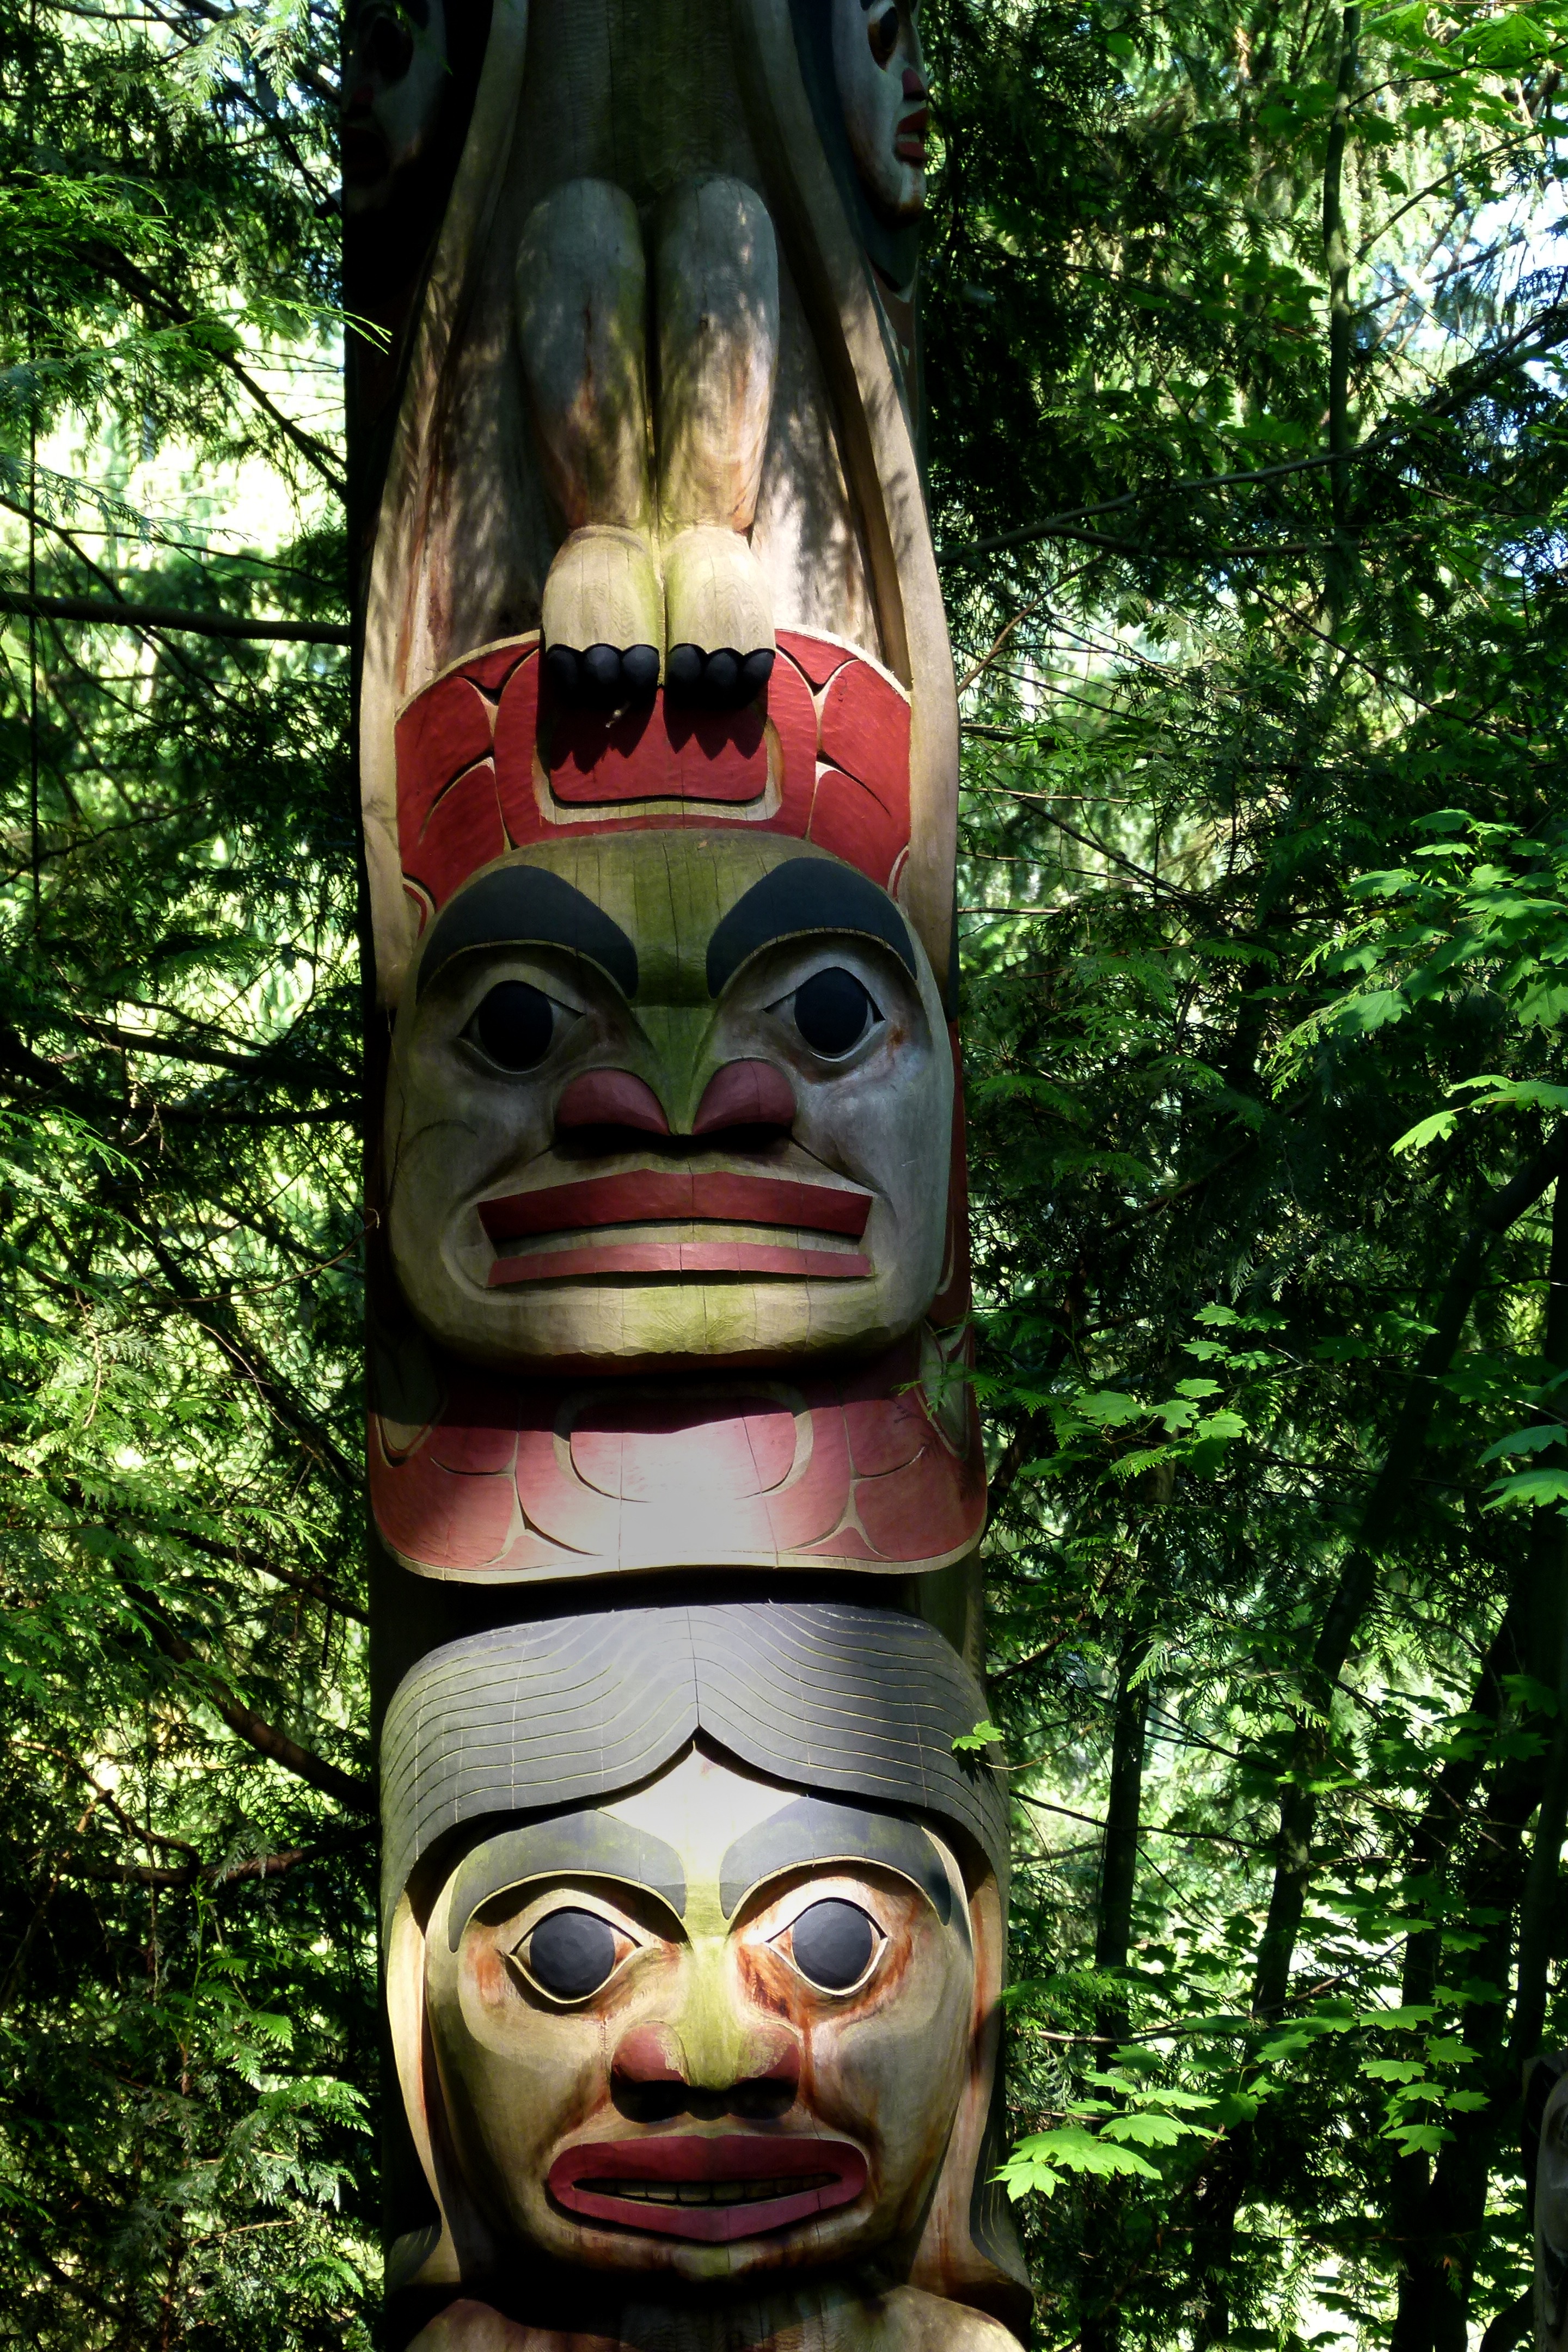
tree, wood, monument, statue, mystic, jungle, amusement park, symbol, park, religion, artwork, totem pole, sculpture, art, temple, wooden, head, historical, carving, costume, totem, tiki, gautama buddha, native art, nonbuilding structure, outdoor structure, aboriginal artwork